Lilith in popular culture

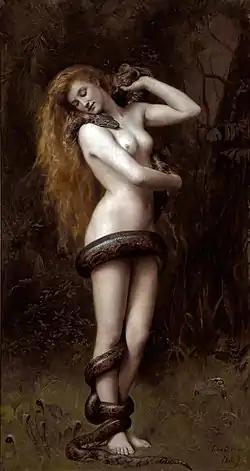
"Lilith" (1887) by John Collier

Lilith, a biblical character suggested to be Adam's first wife and a significant female figure from Jewish mythology, has been developed over time into distinct characters in popular culture. One writer on witches, Judika Illes, wrote, "No spirit exerts more fascination over media and popular culture than Lilith. Her appearances are genuinely too numerous to count." Lilith is one of several figures with biblical or related origins integrated into popular culture who have been titled demon.